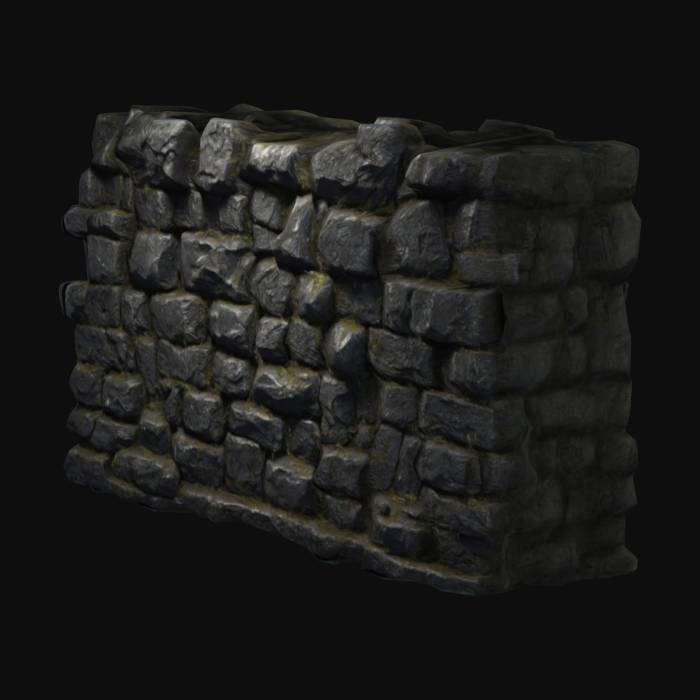
미적 점수 (1~10점): 3